Religious significance of rice in India

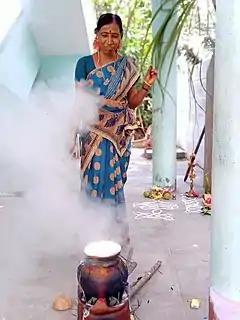
Pongal, a dish of rice and jaggery cooked for the Pongal festival

The biggest harvest festivals in India are linked to the time when rice is harvested; invariably held during mid January. Bihu in Assam, Pongal in Tamil Nadu, Makara Sankranthi in Karnataka and in northern and western states of India are all festivals where newly harvested rice is offered to the gods amidst lots fanfare that stretches over 2–4 days. On the Pongal festival day, in Tamil Nadu at dawn the ritual observed is of preparing a dish in a mud pot by boiling rice, milk and jaggery till the preparation boils over. It is called Sakkara pongal in Tamil language and the ritual portends wealth and happiness. There are also smaller festivals linked to pre-sowing, sowing, pre-transplanting, transplanting, invoking the rain gods, protecting and pre-harvesting. Pongal was the biggest and still the most celebrated festival in India. It is also called as Thai/Tai Pongal, which is a four days festival and is dedicated to the Sun god and corresponds to Makara Sankranthi. On the day of Makara Sankranthi, cows and bullocks are washed and beautifully decorated, clothed, horns painted, decked with flowers and fed with Pongal recognising their total involvement in the agricultural process of giving milk and tilling the land.